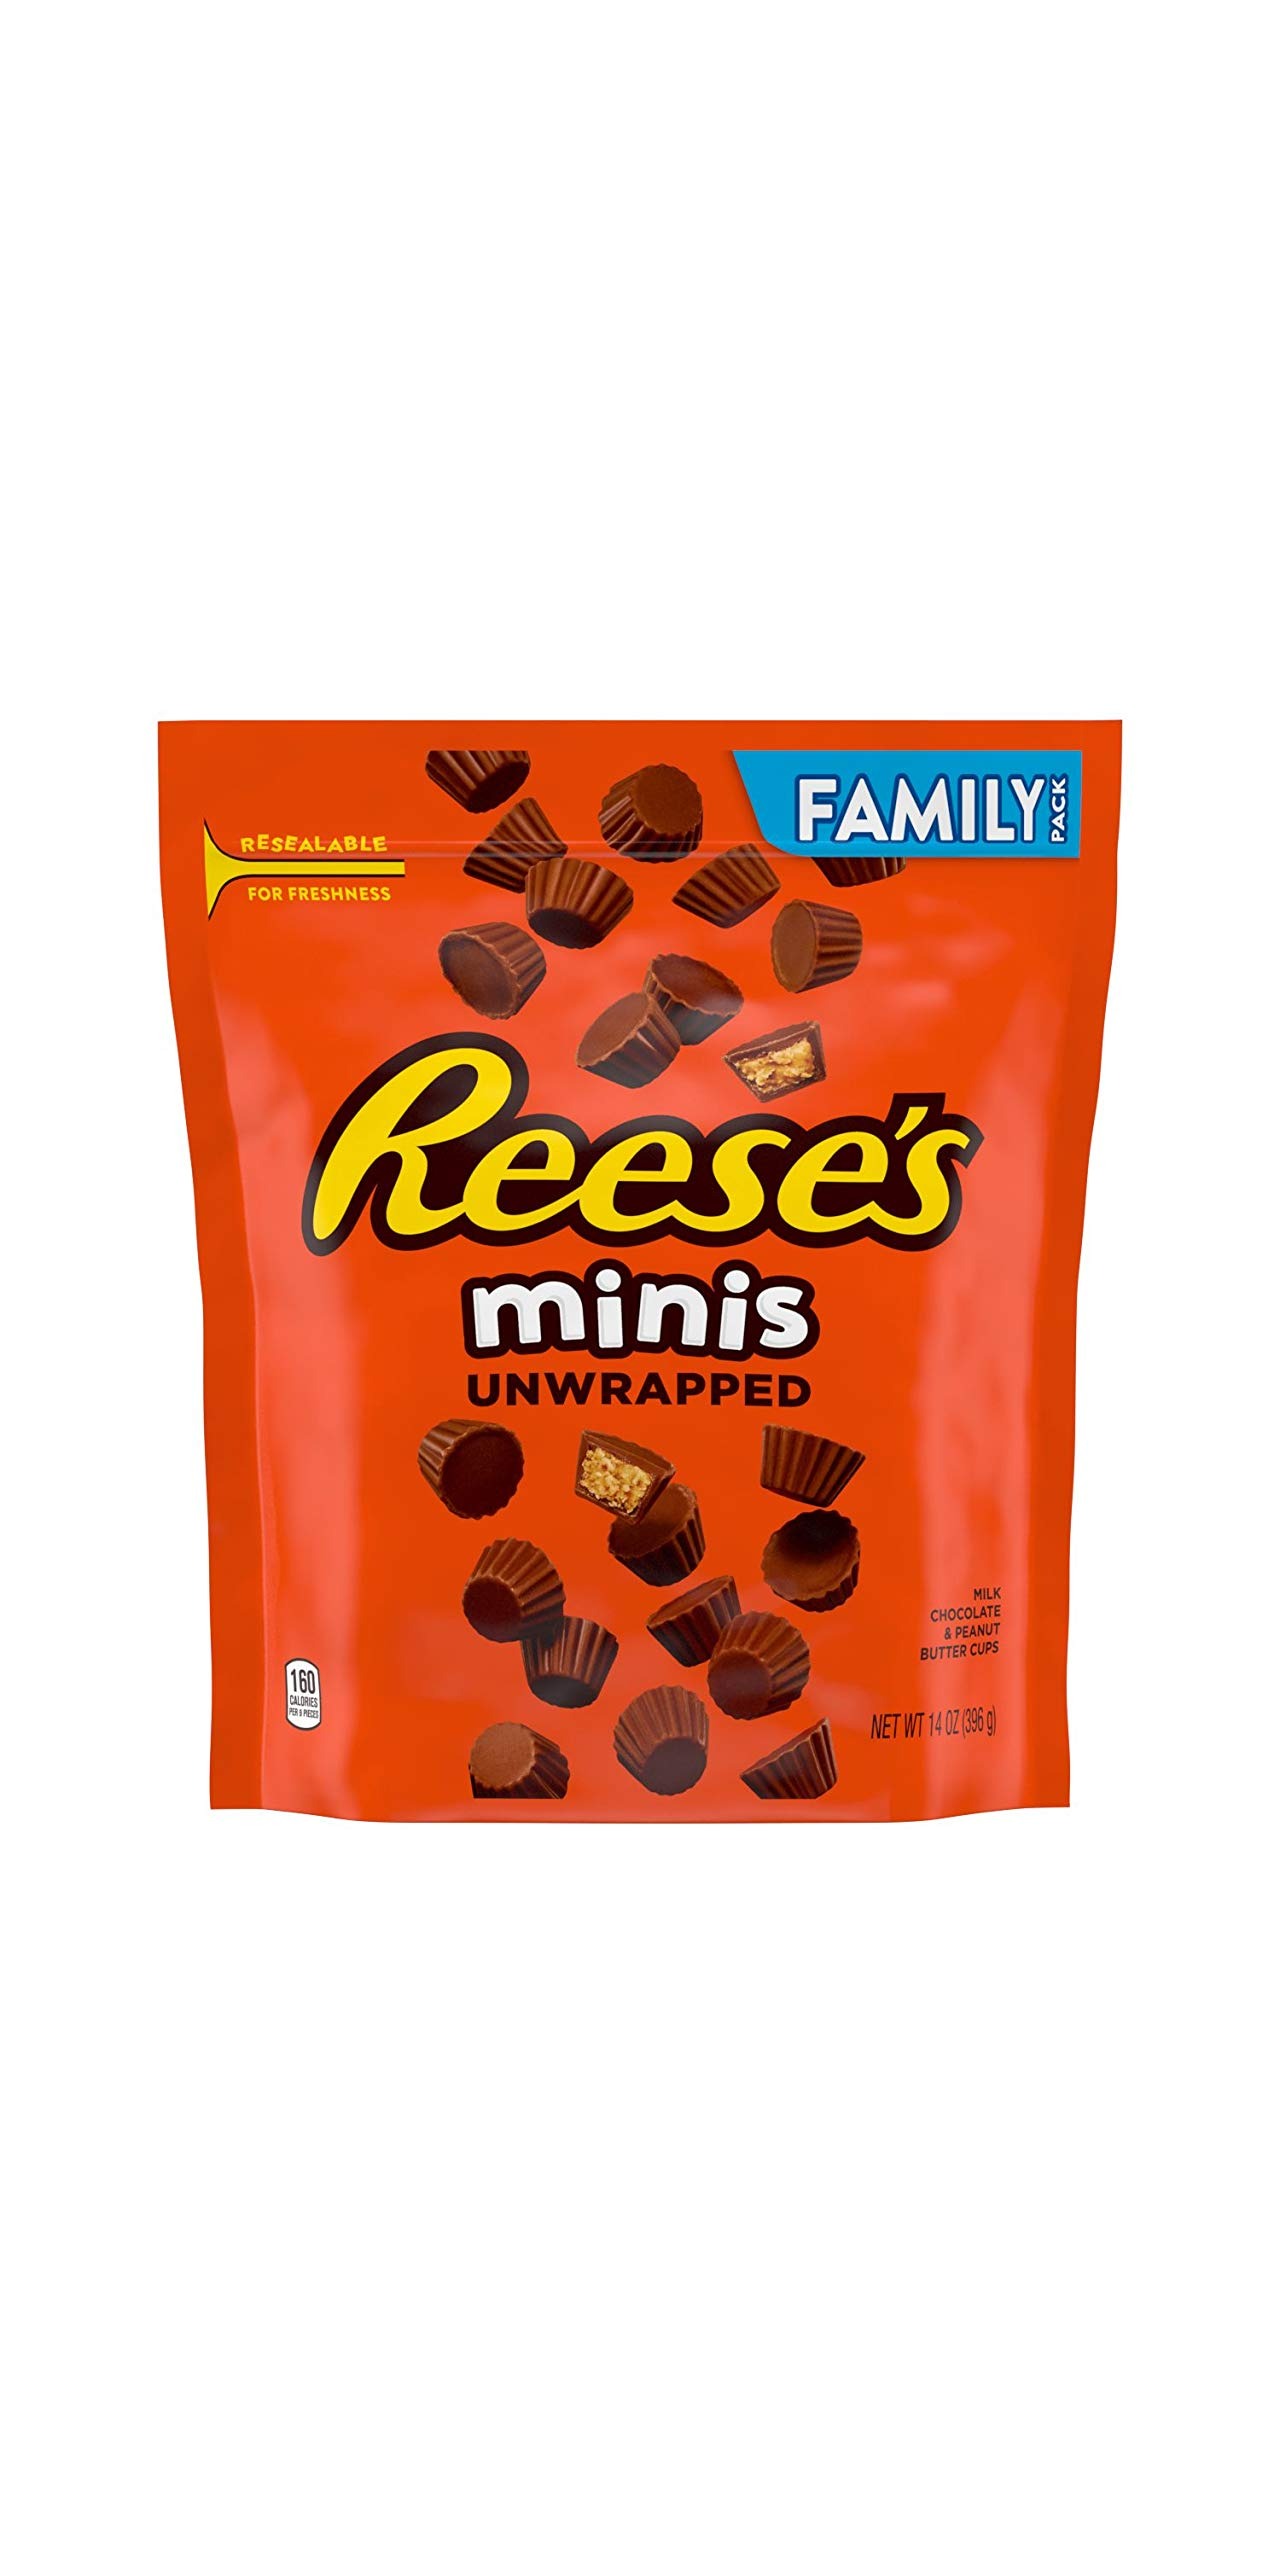
Item Name: REESE'S Chocolate Peanut Butter Cup Candy, Minis, 14 oz Pouch (Pack of 9)
Bullet Point 1: Treat yourself to smooth, sweet milk chocolate and creamy peanut butter filling. REESE'S Peanut Butter Cups are the ideal snack for the office, home, or on the go.
Bullet Point 2: Share them with friends, save them for an afternoon treat, or use them in baking to create your own unique desserts.
Bullet Point 3: Poppable, unwrapped minis
Value: 126.08
Unit: Ounce

Price: 8.54